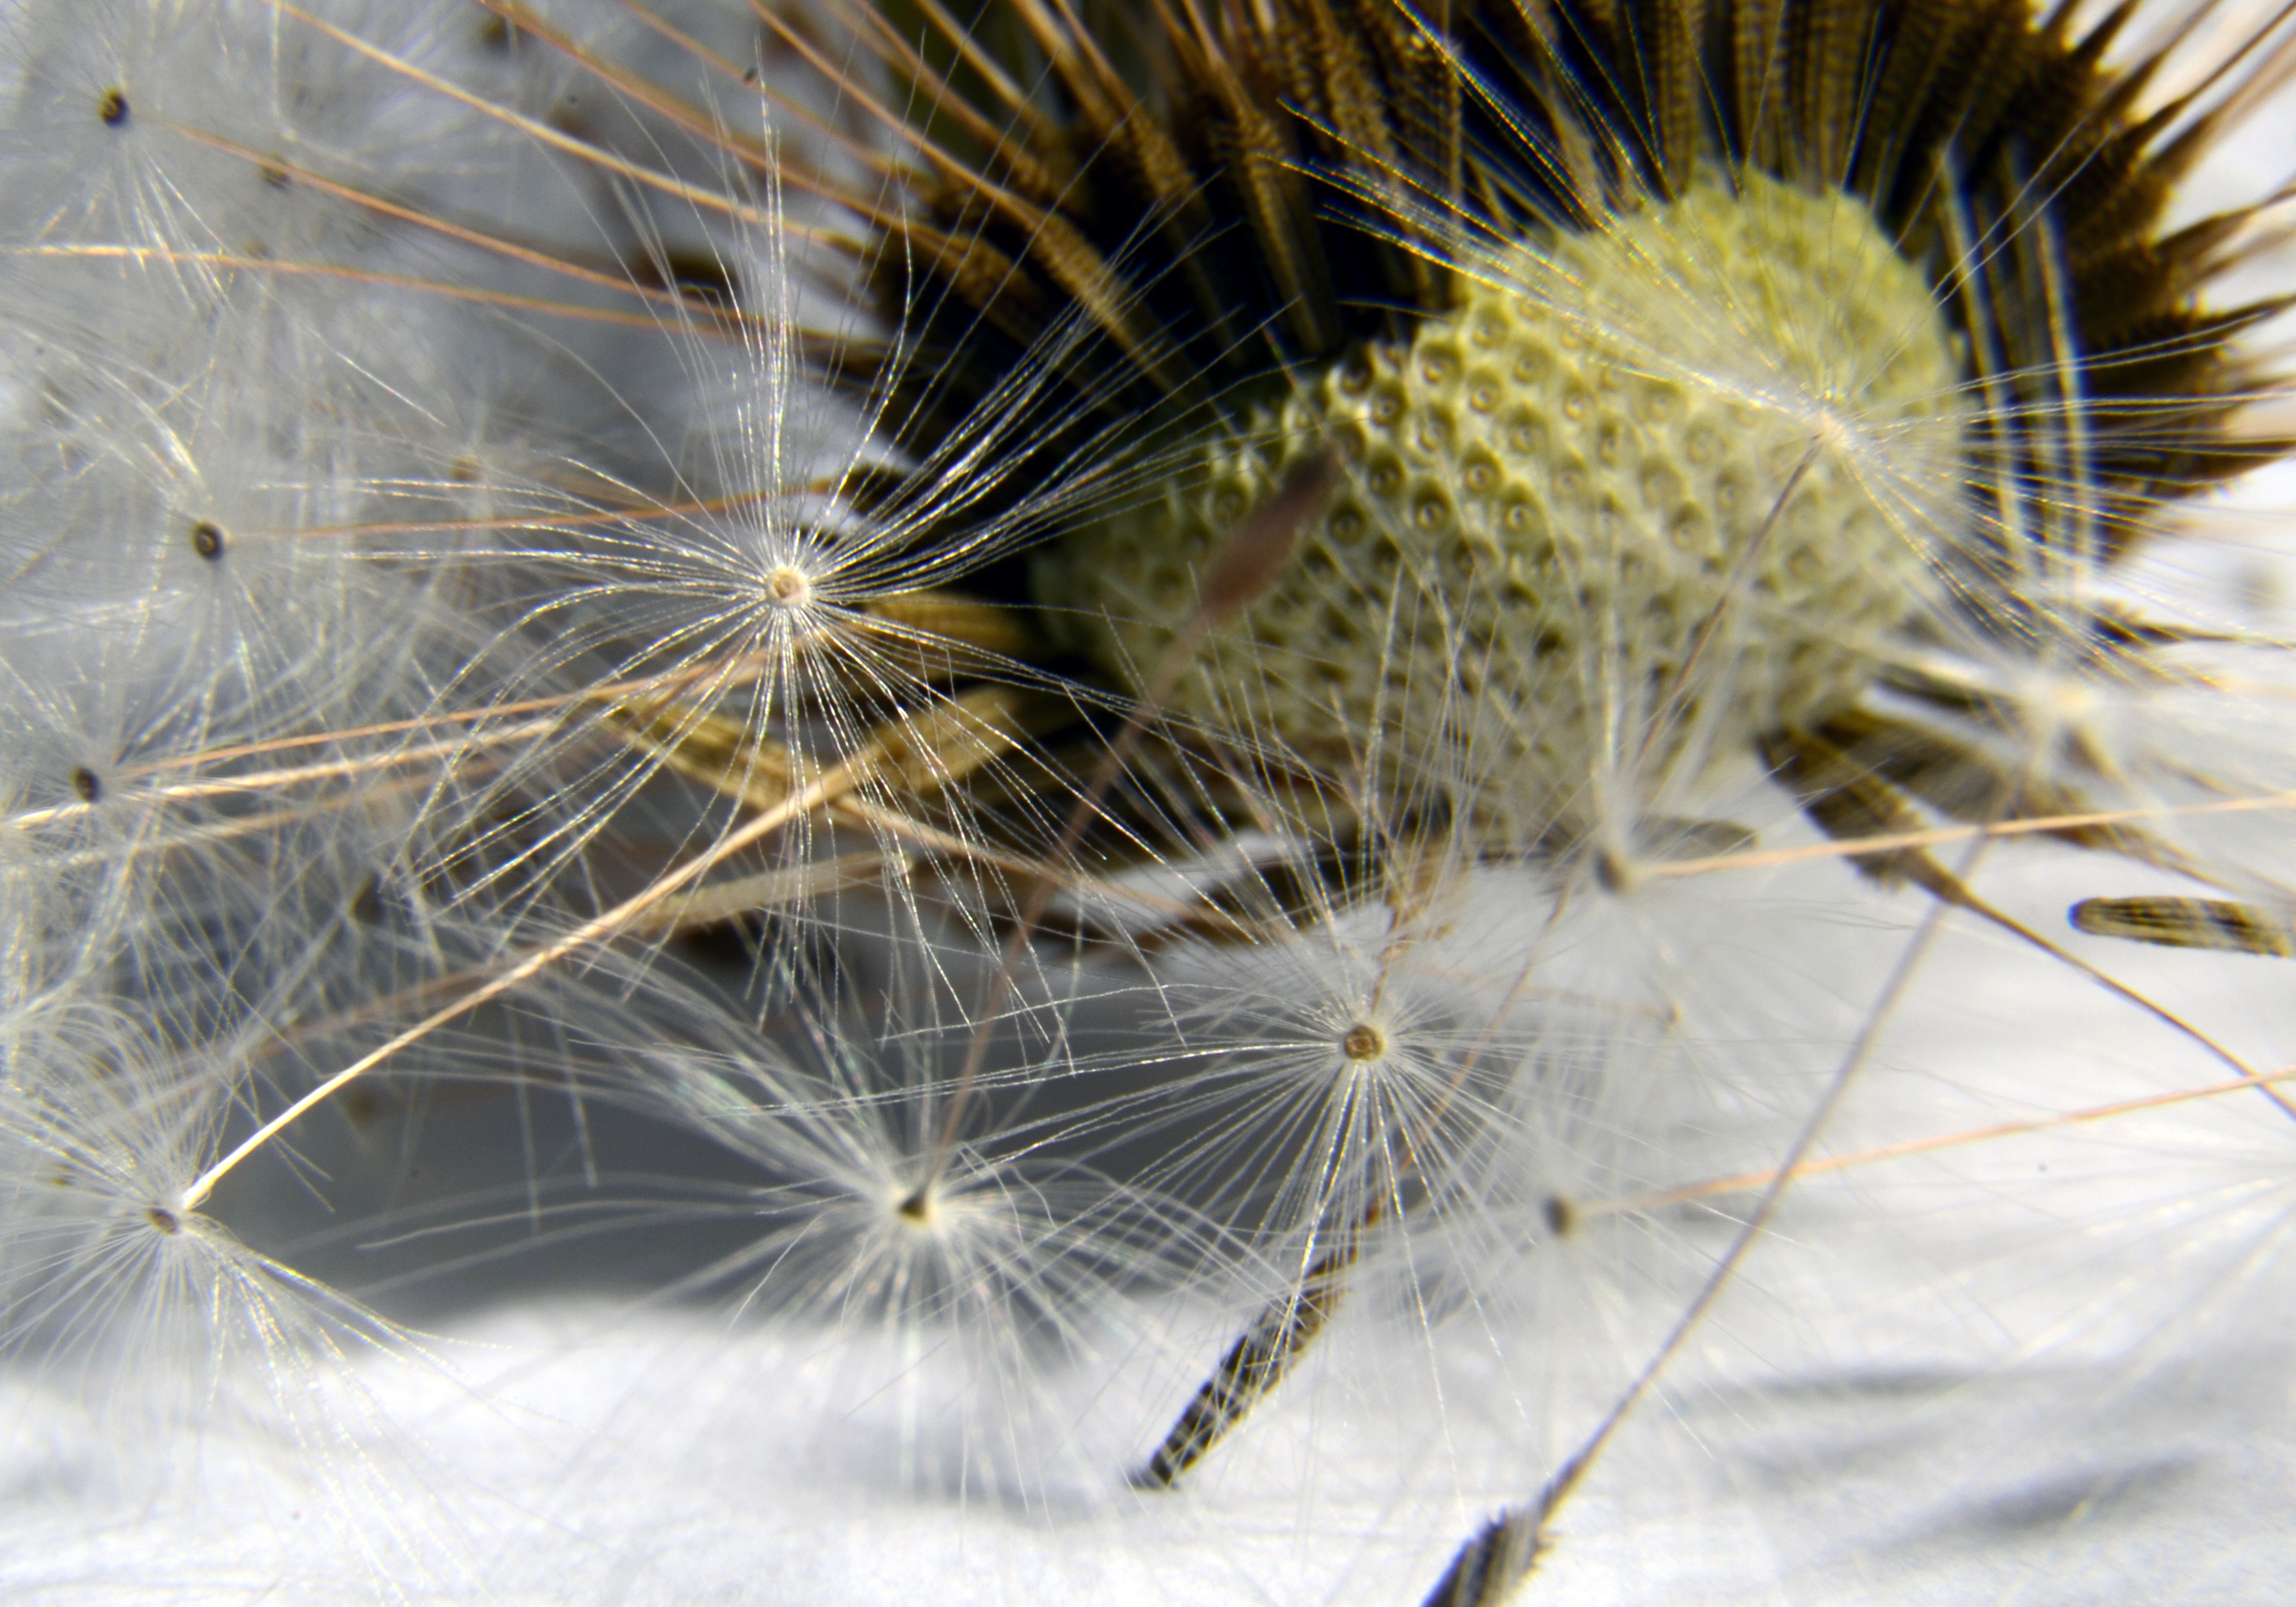
cactus, plant, photography, dandelion, seed, flower, green, insect, botany, flora, fauna, caterpillar, close up, dandelions, fluff, faded, macro photography, flowering plant, daisy family, grass family, plant stem, land plant, thorns spines and prickles